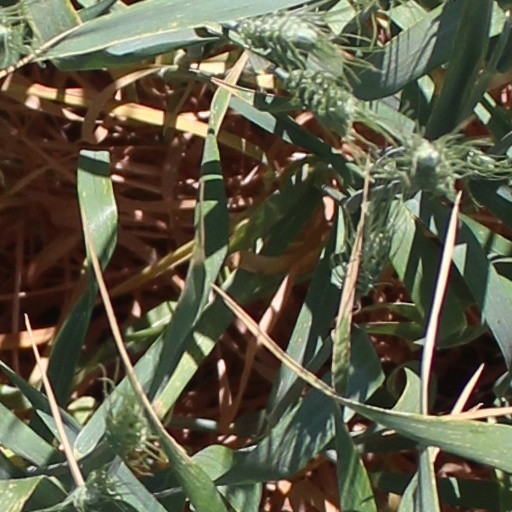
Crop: wheat